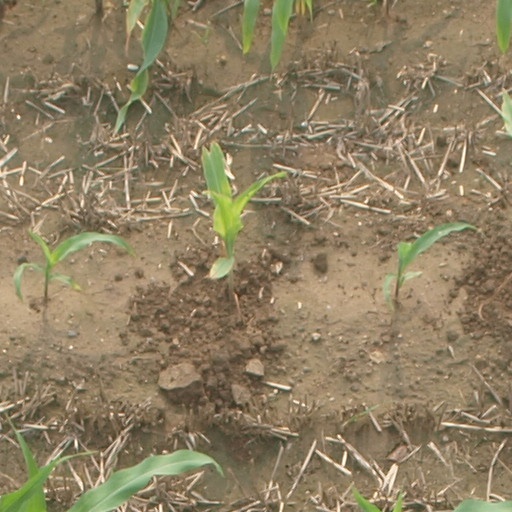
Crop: maize; corn